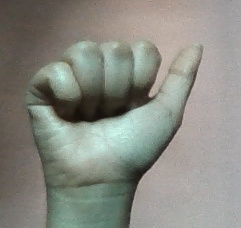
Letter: dhad